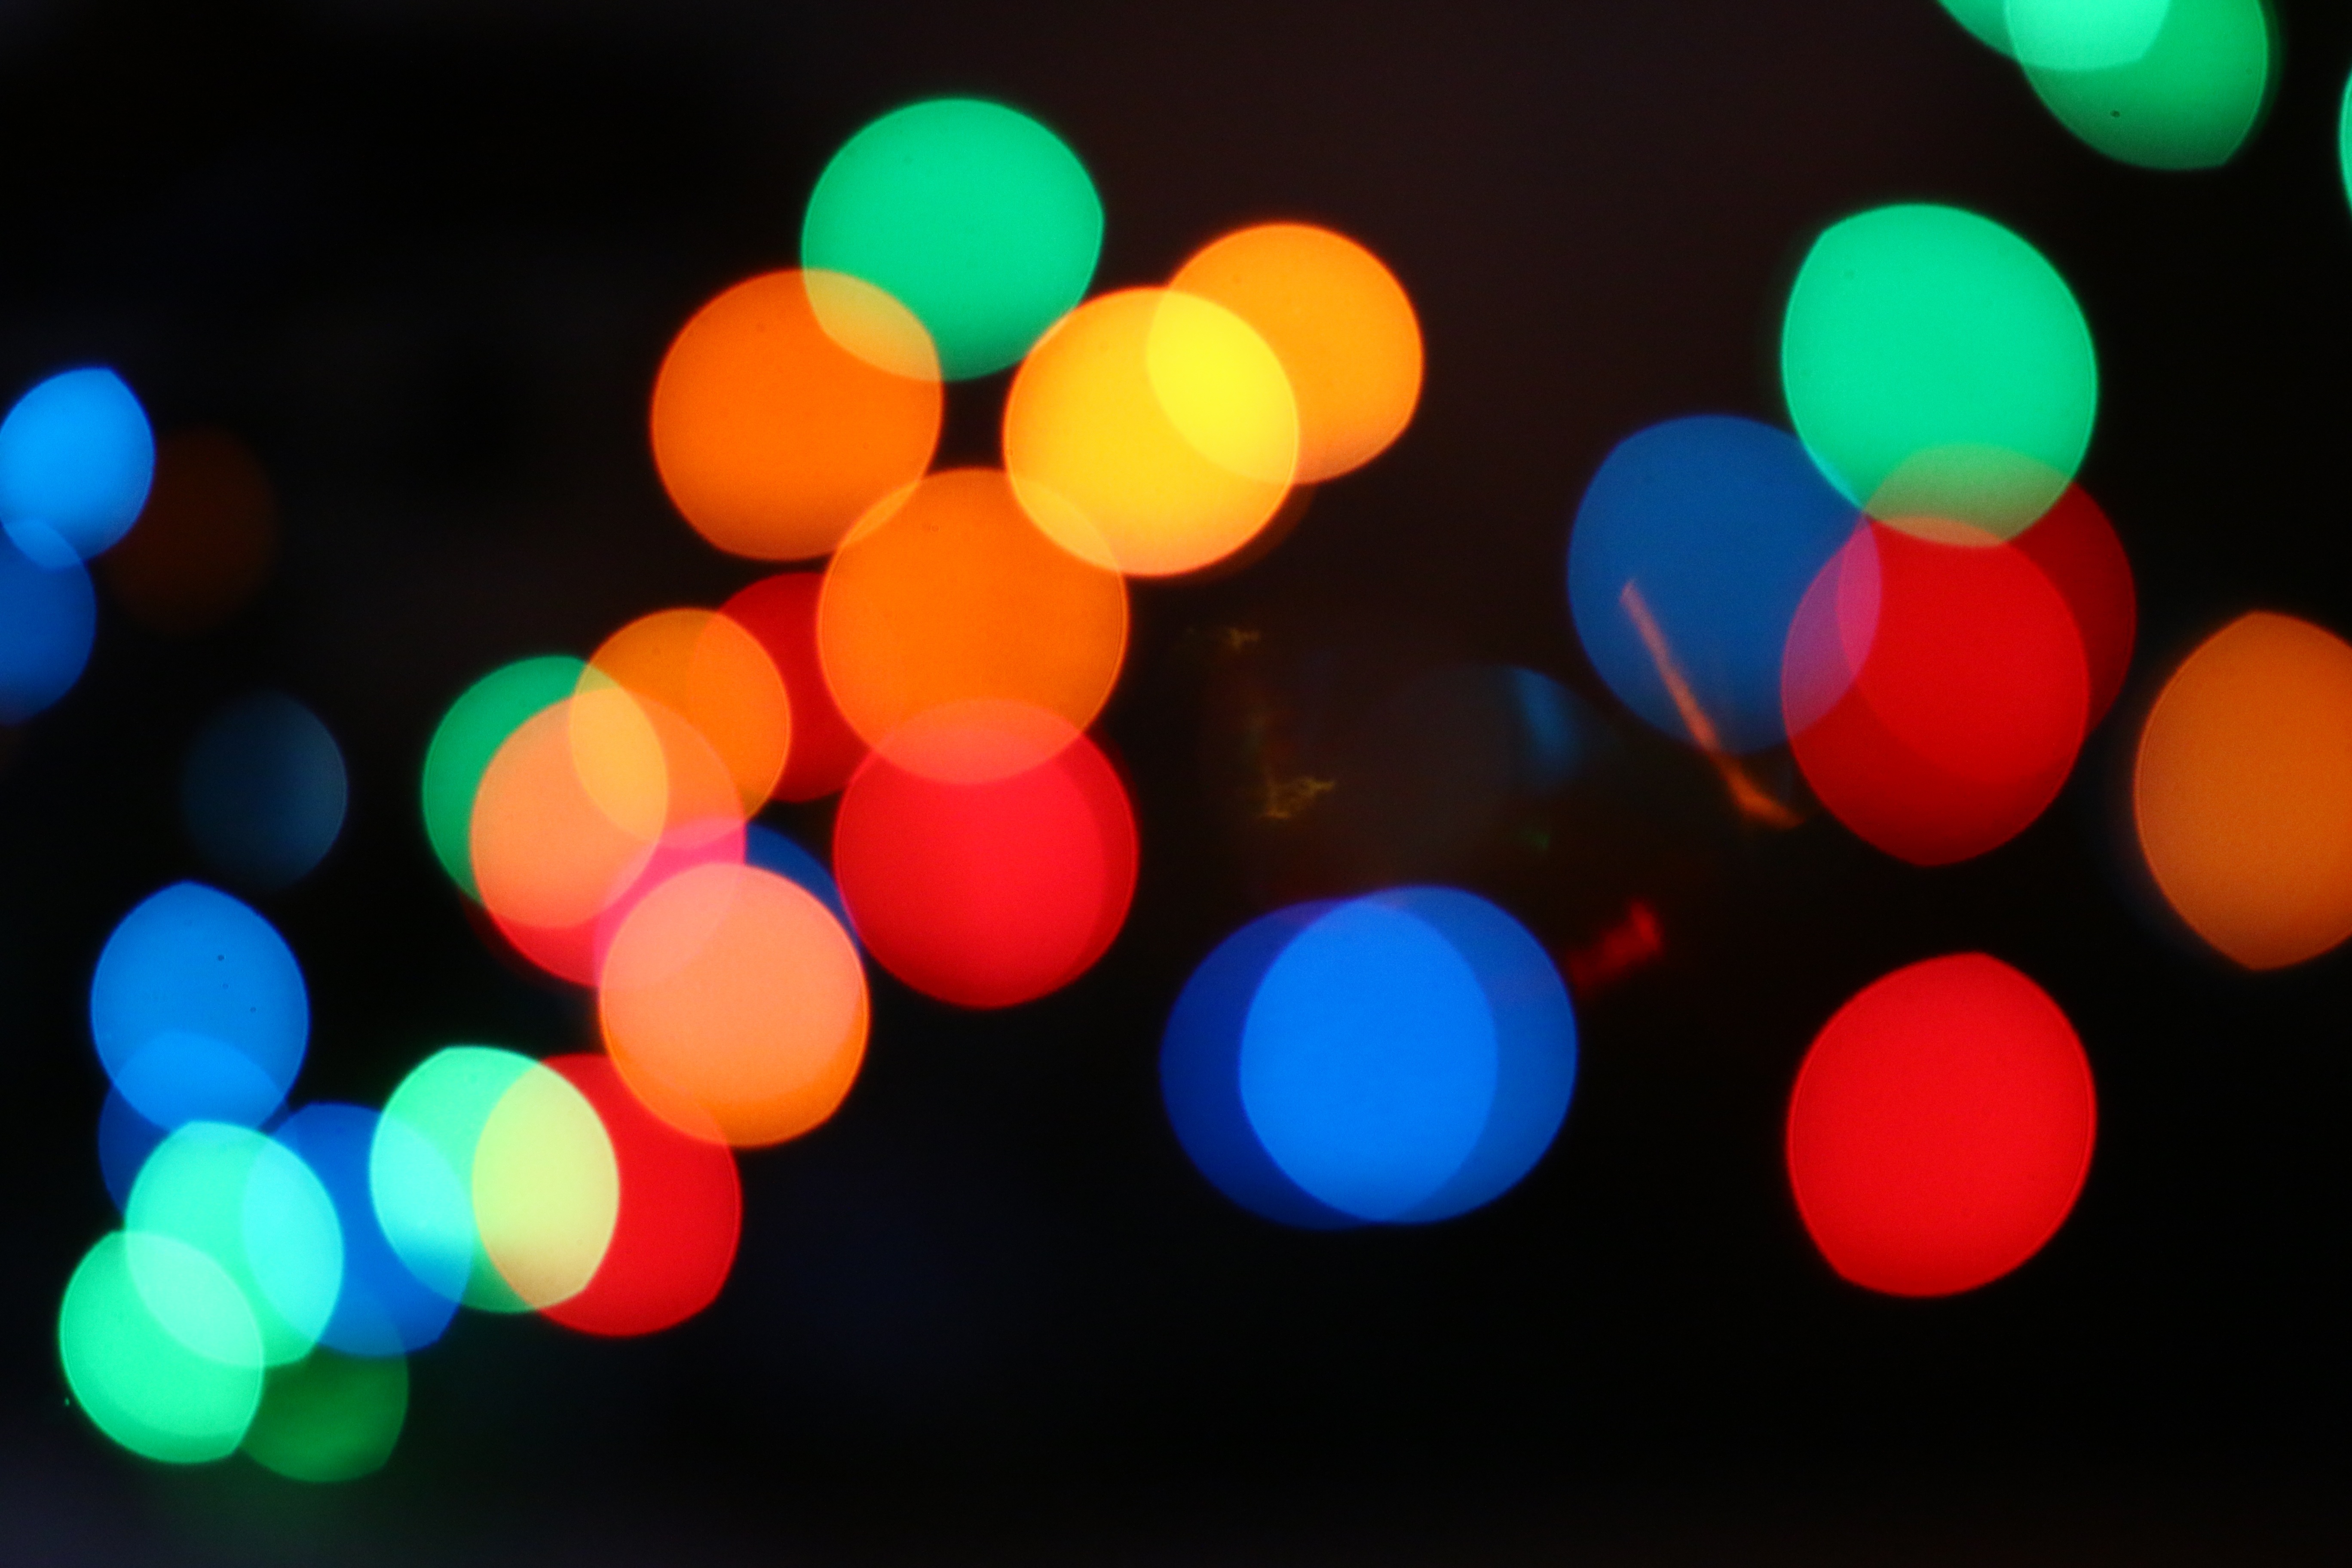
light, bokeh, balloon, pattern, red, color, colorful, lighting, toy, circle, background, wallpaper, organ, shape, macro photography